Salvador Dalí

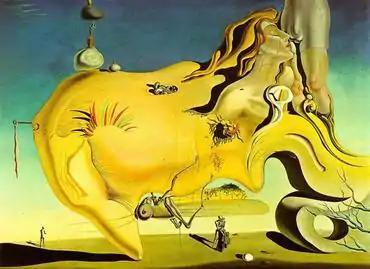
"The Great Masturbator" (1929); oil on canvas, 110 cm × 150 cm, Museo Nacional Centro de Arte Reina Sofía

In 1922, Dalí moved into the Residencia de Estudiantes (Students' Residence) in Madrid and studied at the Real Academia de Bellas Artes de San Fernando (San Fernando Royal Academy of Fine Arts). A lean tall, Dalí already drew attention as an eccentric and dandy. He had long hair and sideburns, coat, stockings, and knee-breeches in the style of English aesthetes of the late 19th century.